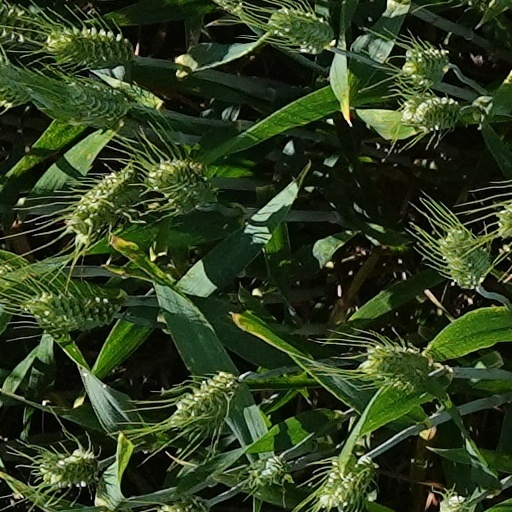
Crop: wheat